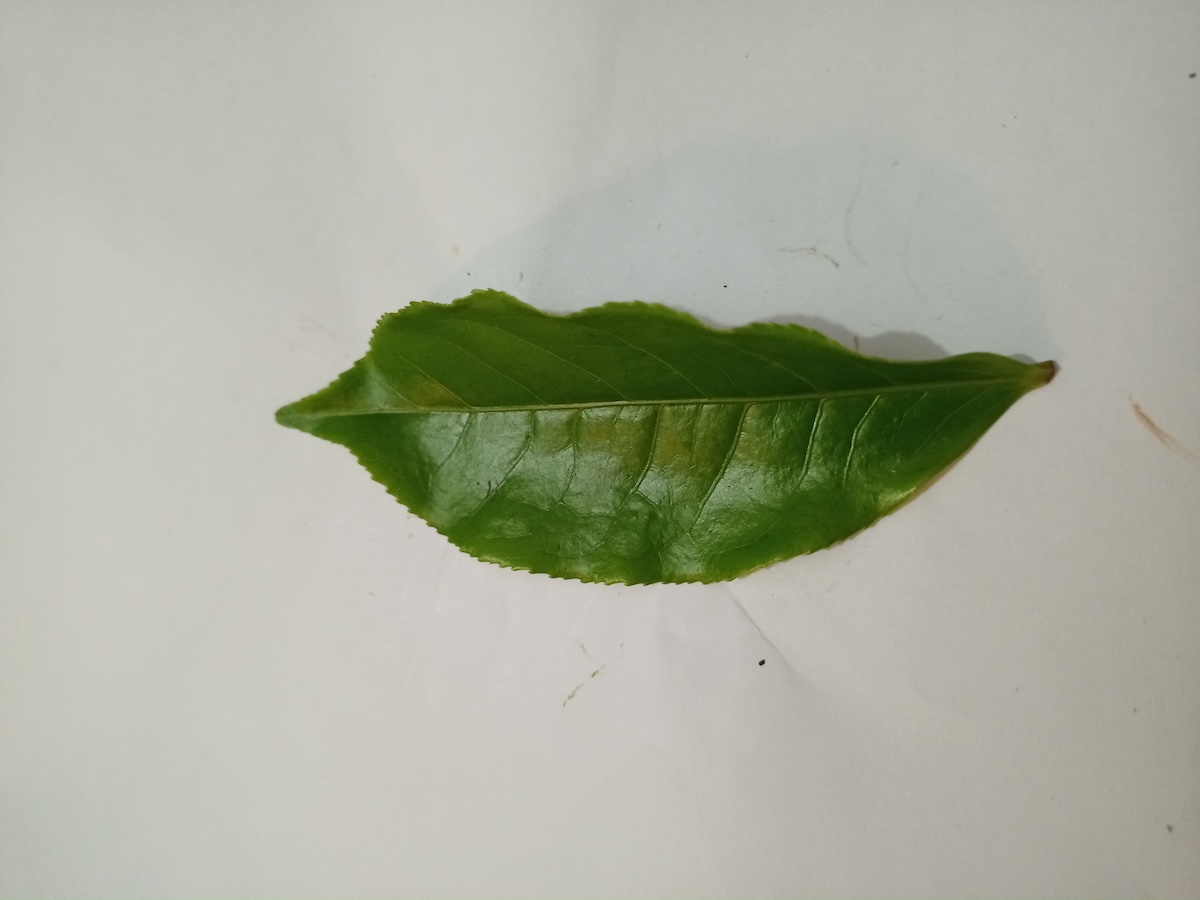
Label: Healthy leaf